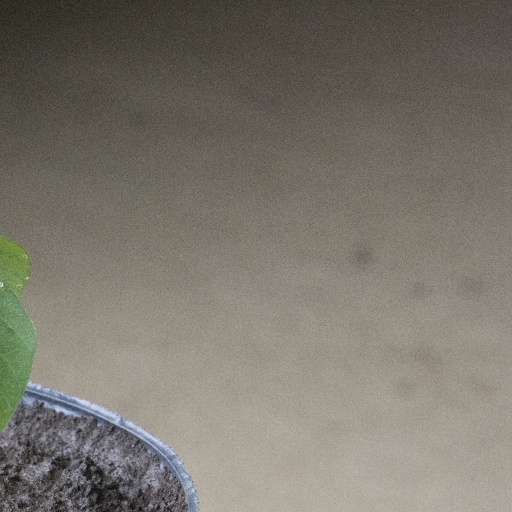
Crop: soybean